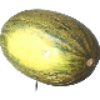
Label: melon_piel_de_sapo